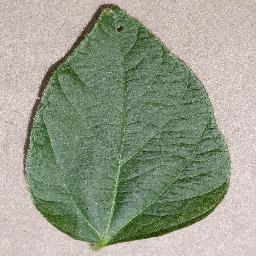
Label: Soybean___healthy